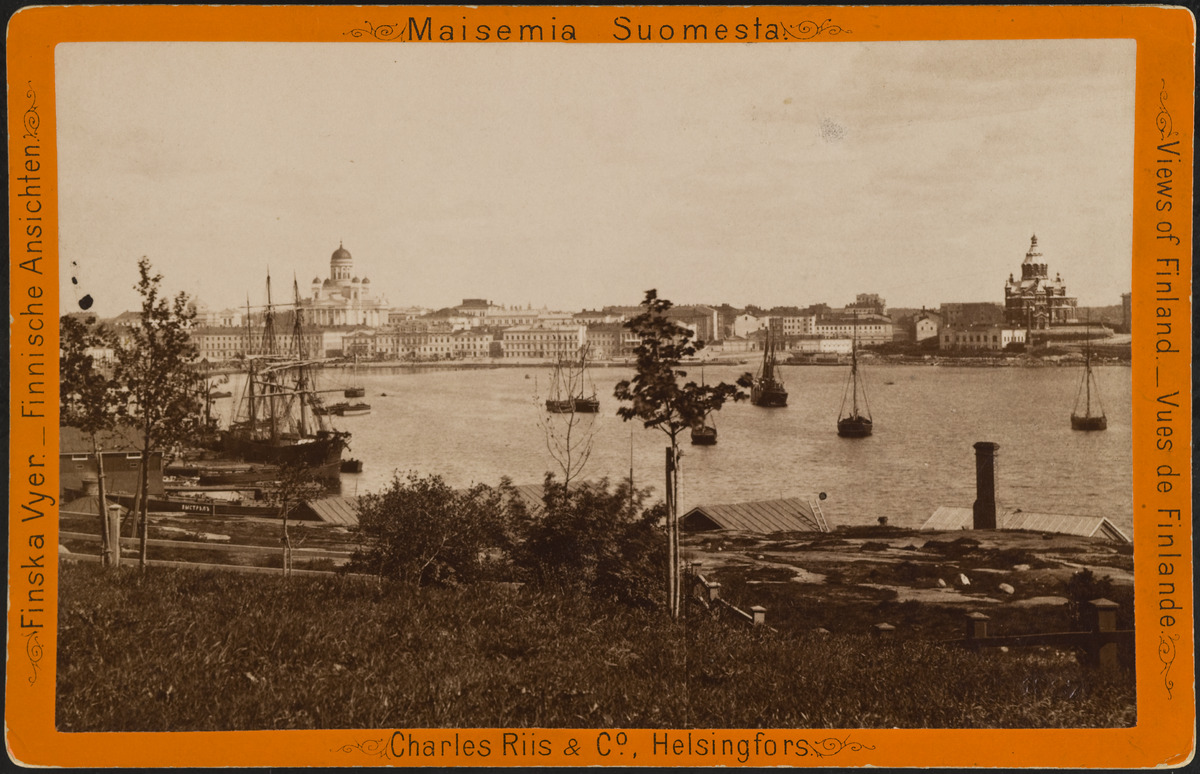
Näkymä Ulriikaporinvuorelta (Tähtitorninmäeltä) pohjoiseen päin, taustalla Nikolain kirkko (Tuomiokirkko), Kauppatori ja Eteläsatama sekä Pohjoisesplanadin taloja
sisällön kuvaus: Näkymä Ulriikaporinvuorelta (Tähtitorninmäeltä) pohjoiseen päin, taustalla Nikolain kirkko (Tuomiokirkko), Kauppatori ja Eteläsatama sekä Pohjoisesplanadin taloja. Oikealla Uspenskin katedraali Katajanokalla. Kuvan etualalla rannassa rannassa

puisia

varastorakennuksia. mustavalkoinen
Kuvaaja: Riis, Charles, valokuvaaja
Ajankohta: kuvausaika 1887
Paikka: Suomi, Uusimaa, Helsinki, Kaivopuisto Helsinki, Tähtitornin vuori
Aiheet: arkkitehtuuri, julkiset rakennukset kirkkorakennukset, tiilirakennukset, puurakennukset, satamat, kalliot, laivat